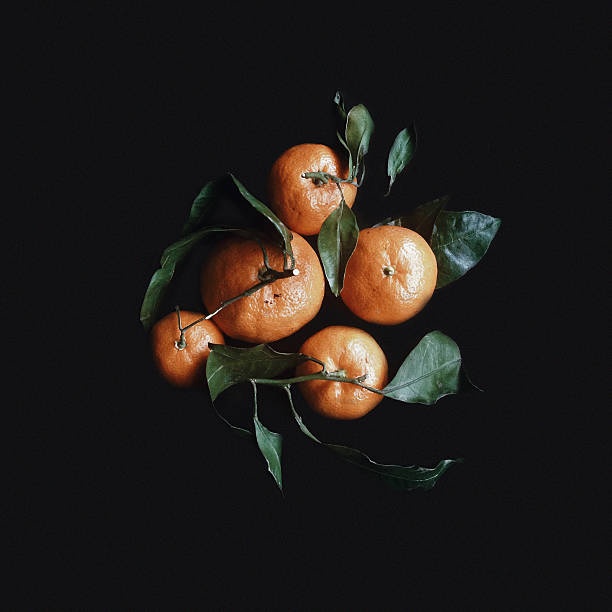
Label: mandarine